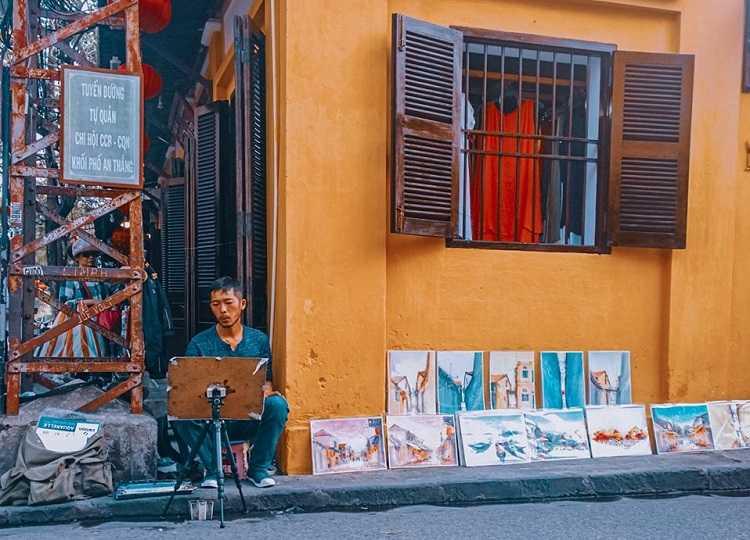
có một người đàn ông đang vẽ tranh ở trên hè phố